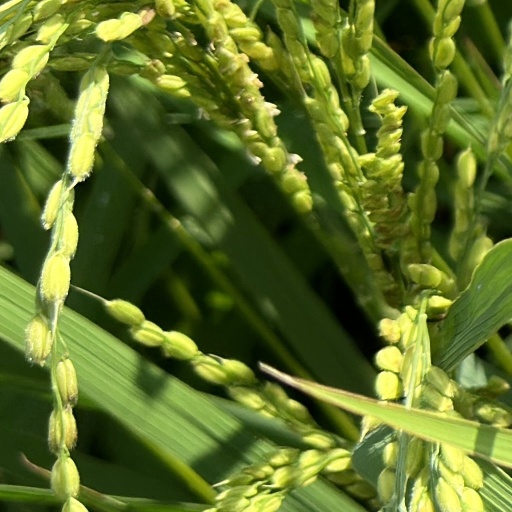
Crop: rice